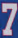
Number: 7